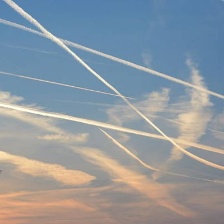
Cloud type: Contrail